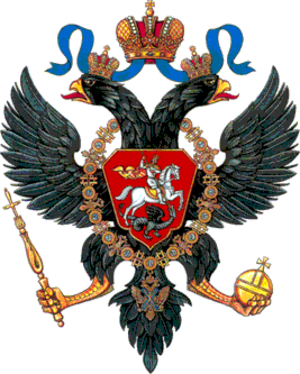
Ceci est la liste des monarques de Russie.